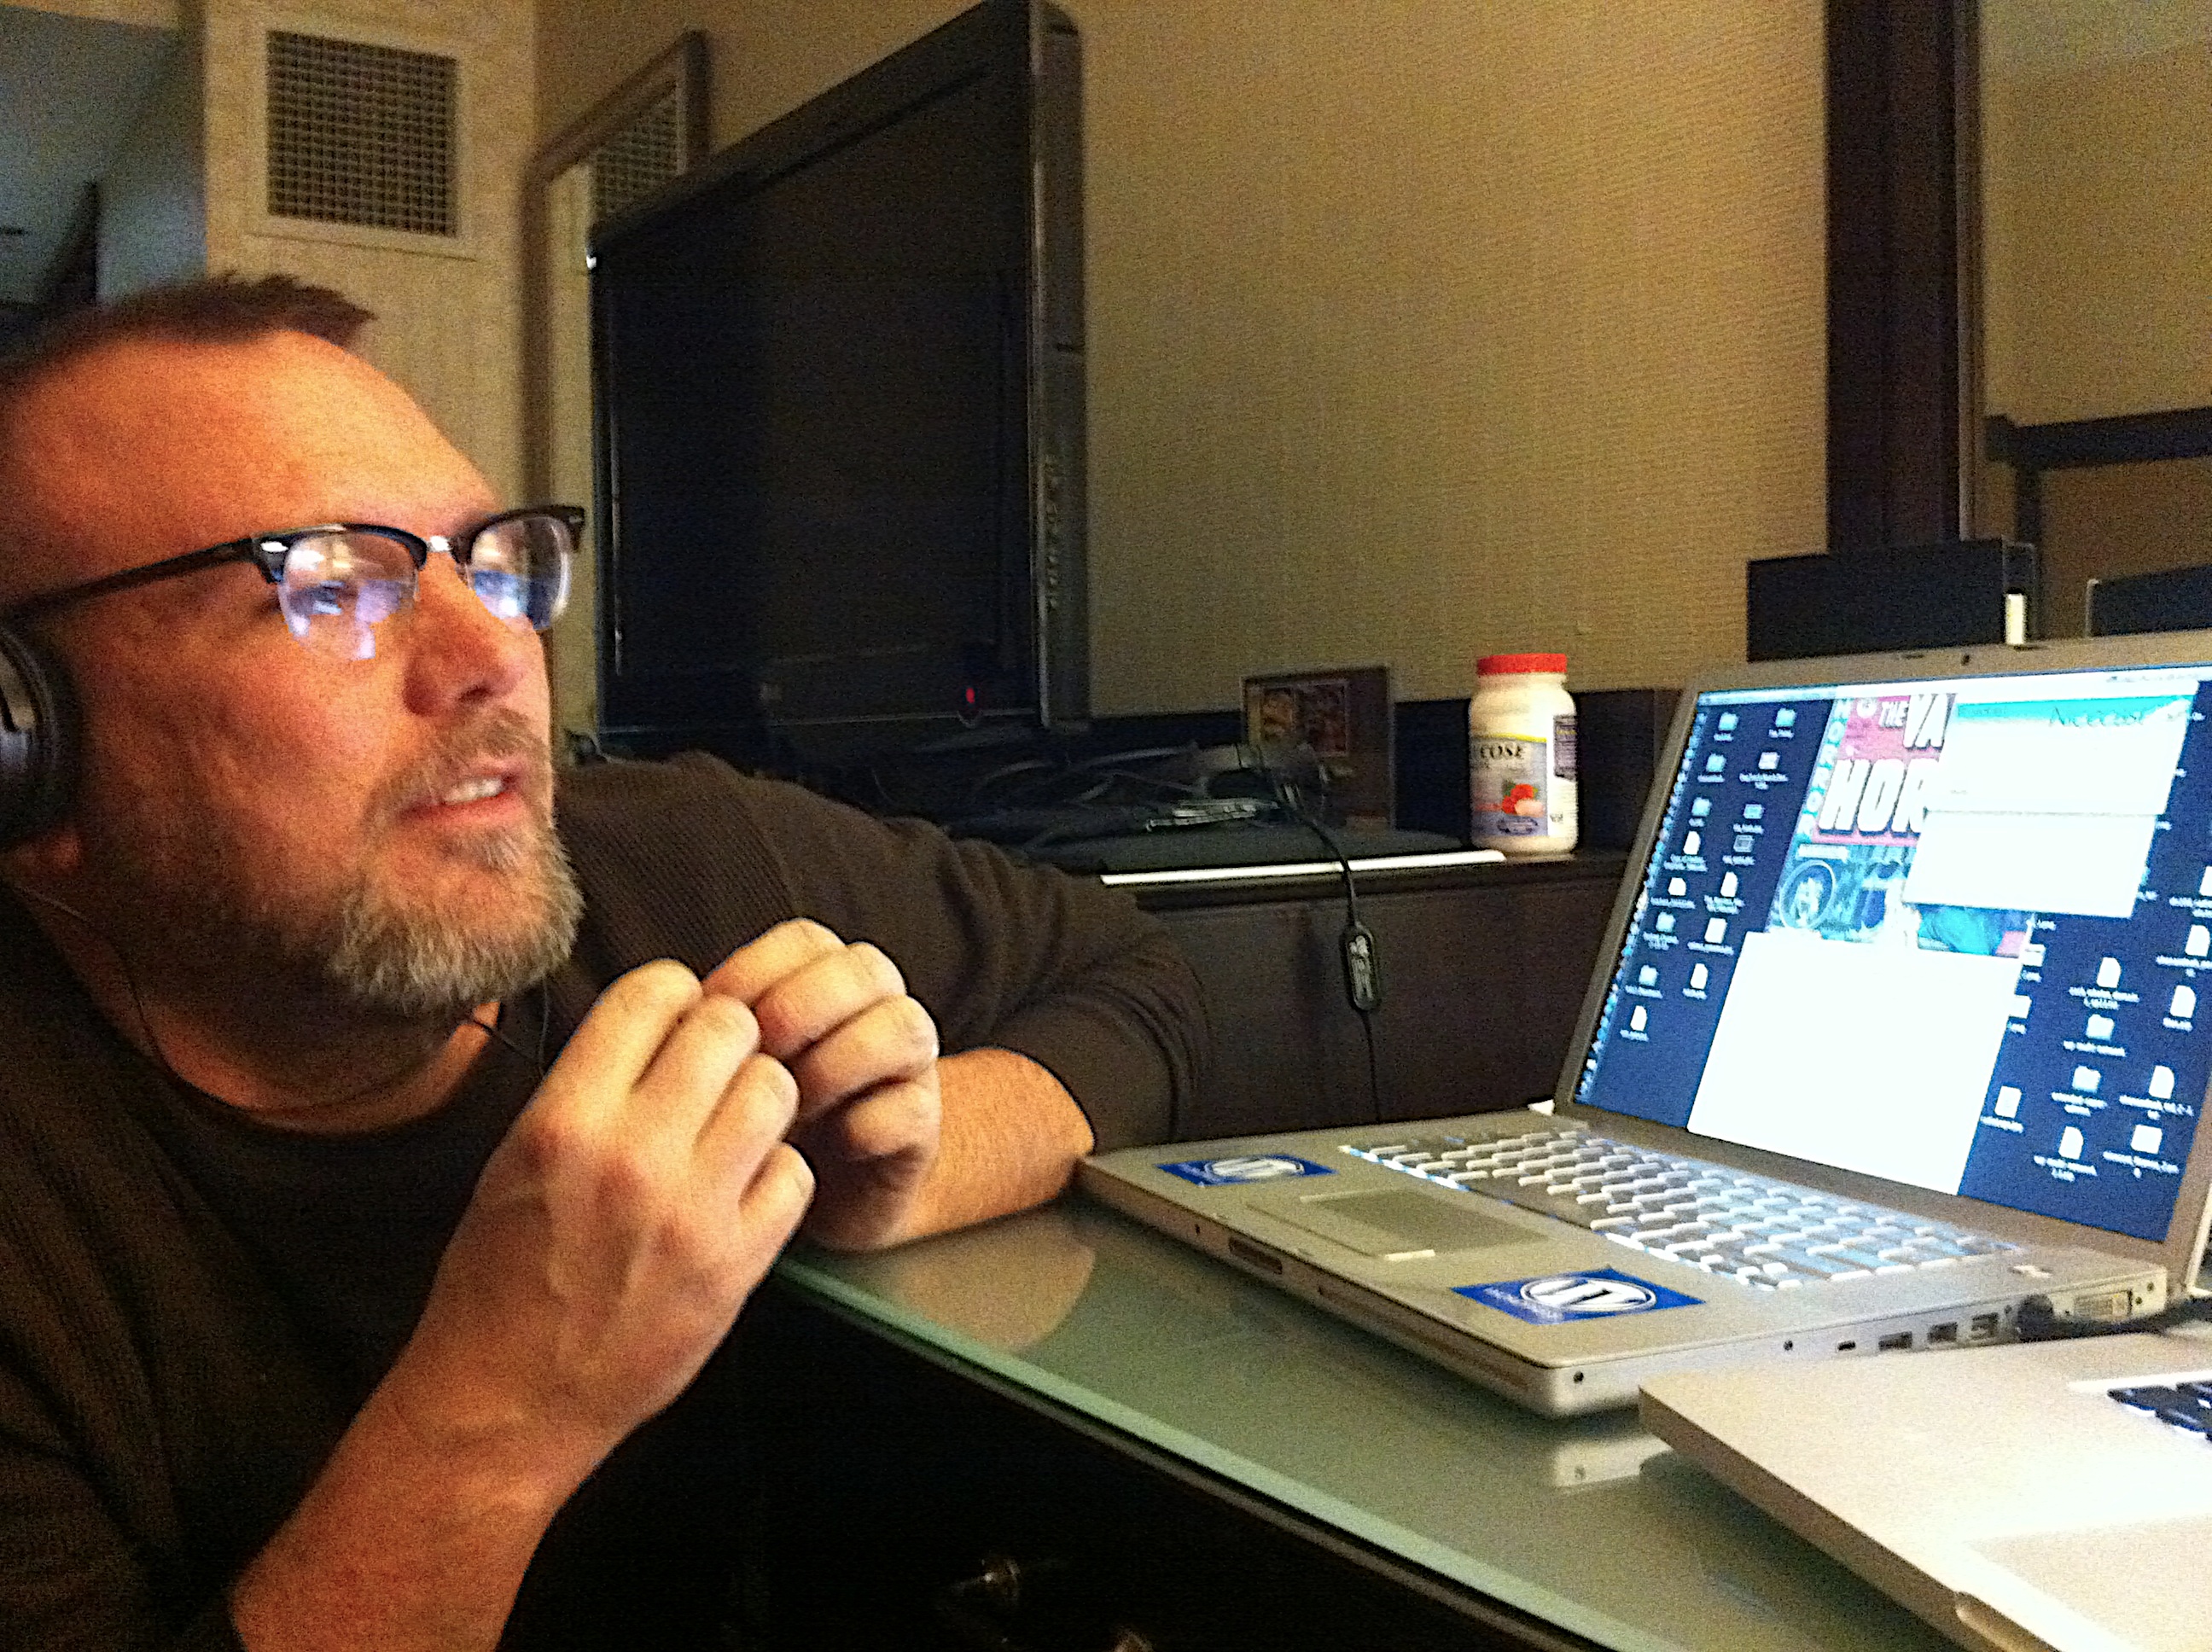
ds106, audio engineer